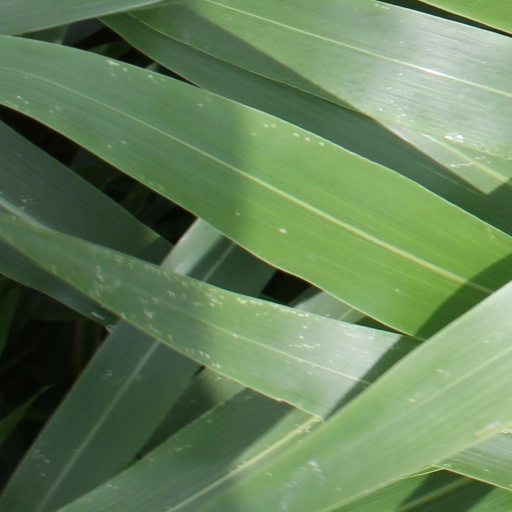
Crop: sorghum